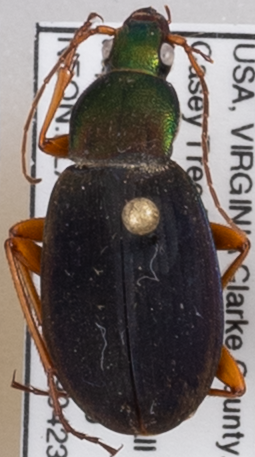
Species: Chlaenius aestivus
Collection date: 2019-04-23
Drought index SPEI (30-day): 0.41
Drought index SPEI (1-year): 2.09
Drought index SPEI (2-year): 2.09